Religious antisemitism

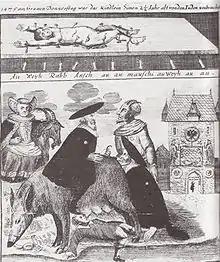
18th century Frankfurt Judensau

German for "Jews' sow", "Judensau" was the derogatory and dehumanizing imagery of Jews that appeared around the 13th century. Its popularity lasted for over 600 years and was revived by the Nazis. The Jews, typically portrayed in obscene contact with unclean animals such as pigs or owls or representing a devil, appeared on cathedral or church ceilings, pillars, utensils, etchings, etc. Often, the images combined several antisemitic motifs and included derisive prose or poetry.